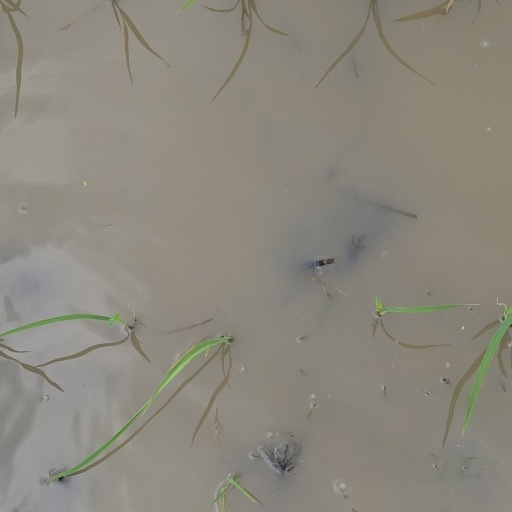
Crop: rice